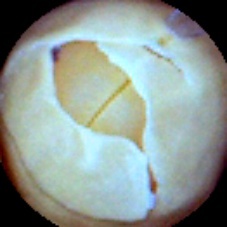
Label: Skin-damaged